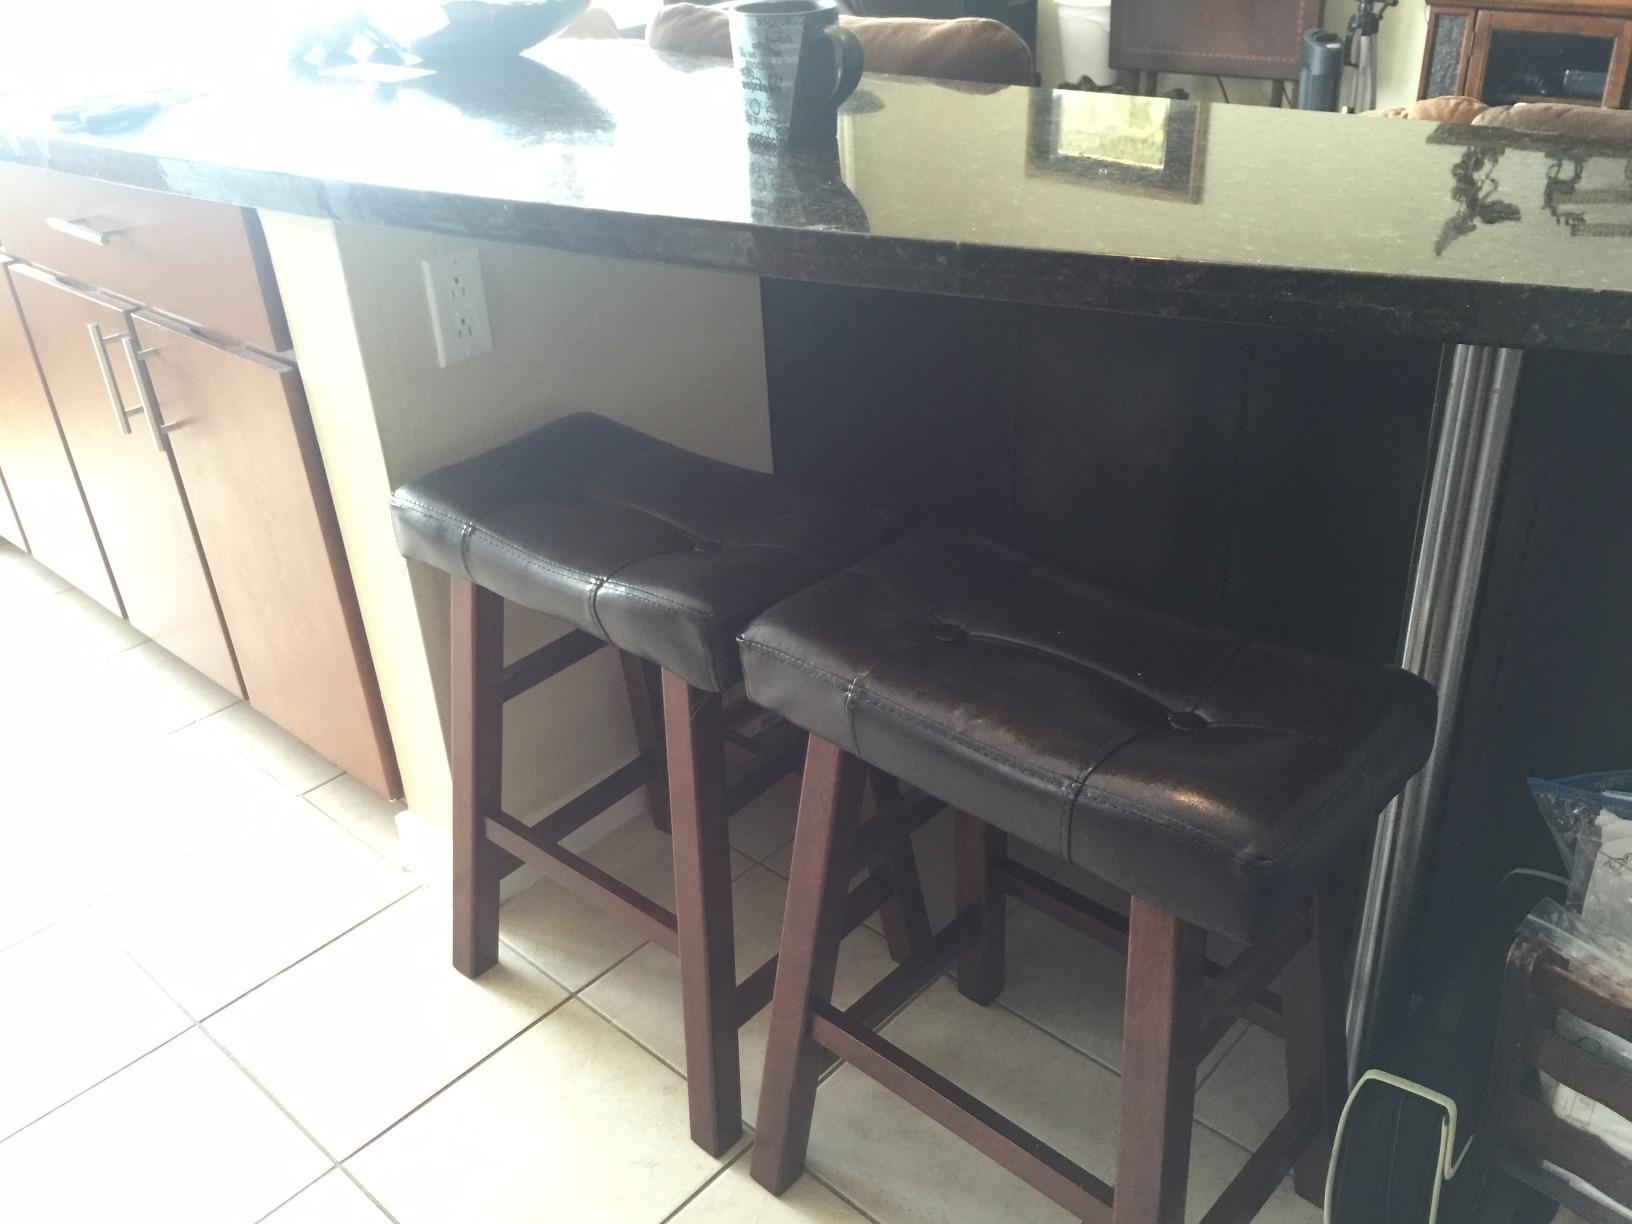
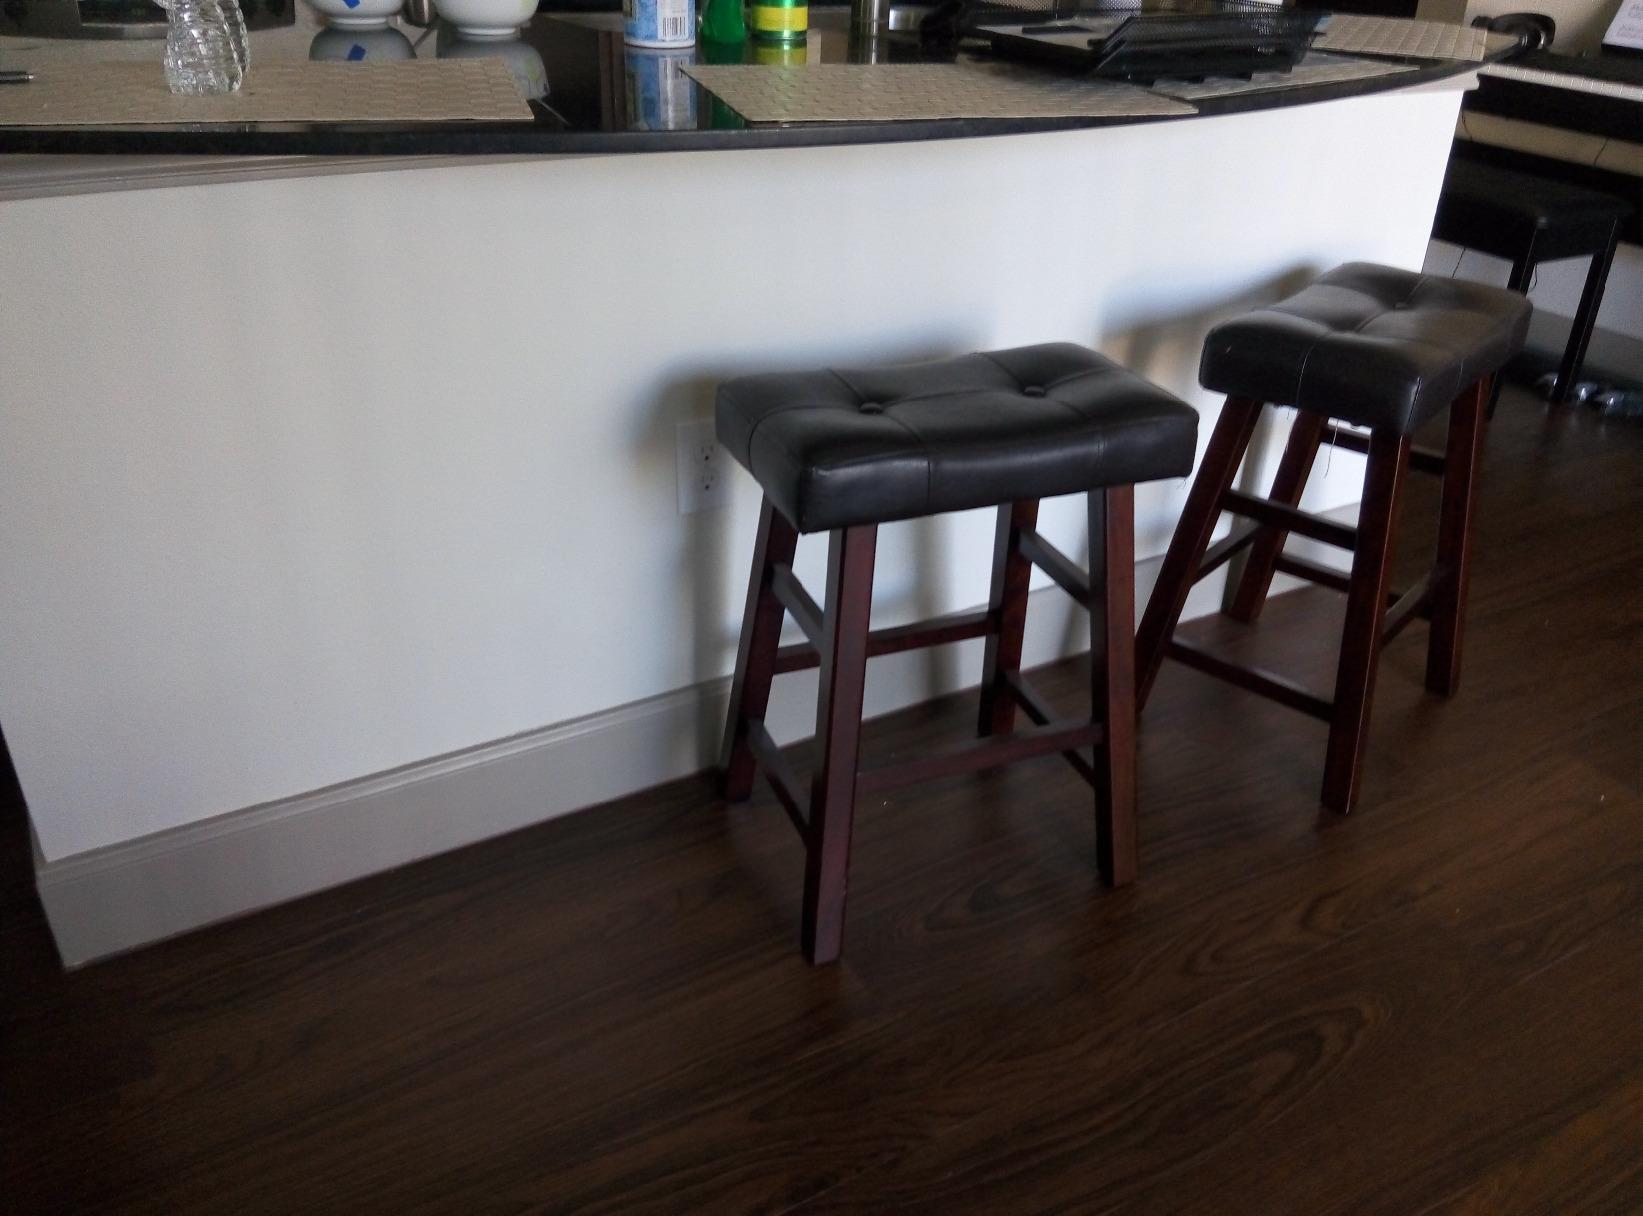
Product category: stool
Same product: yes